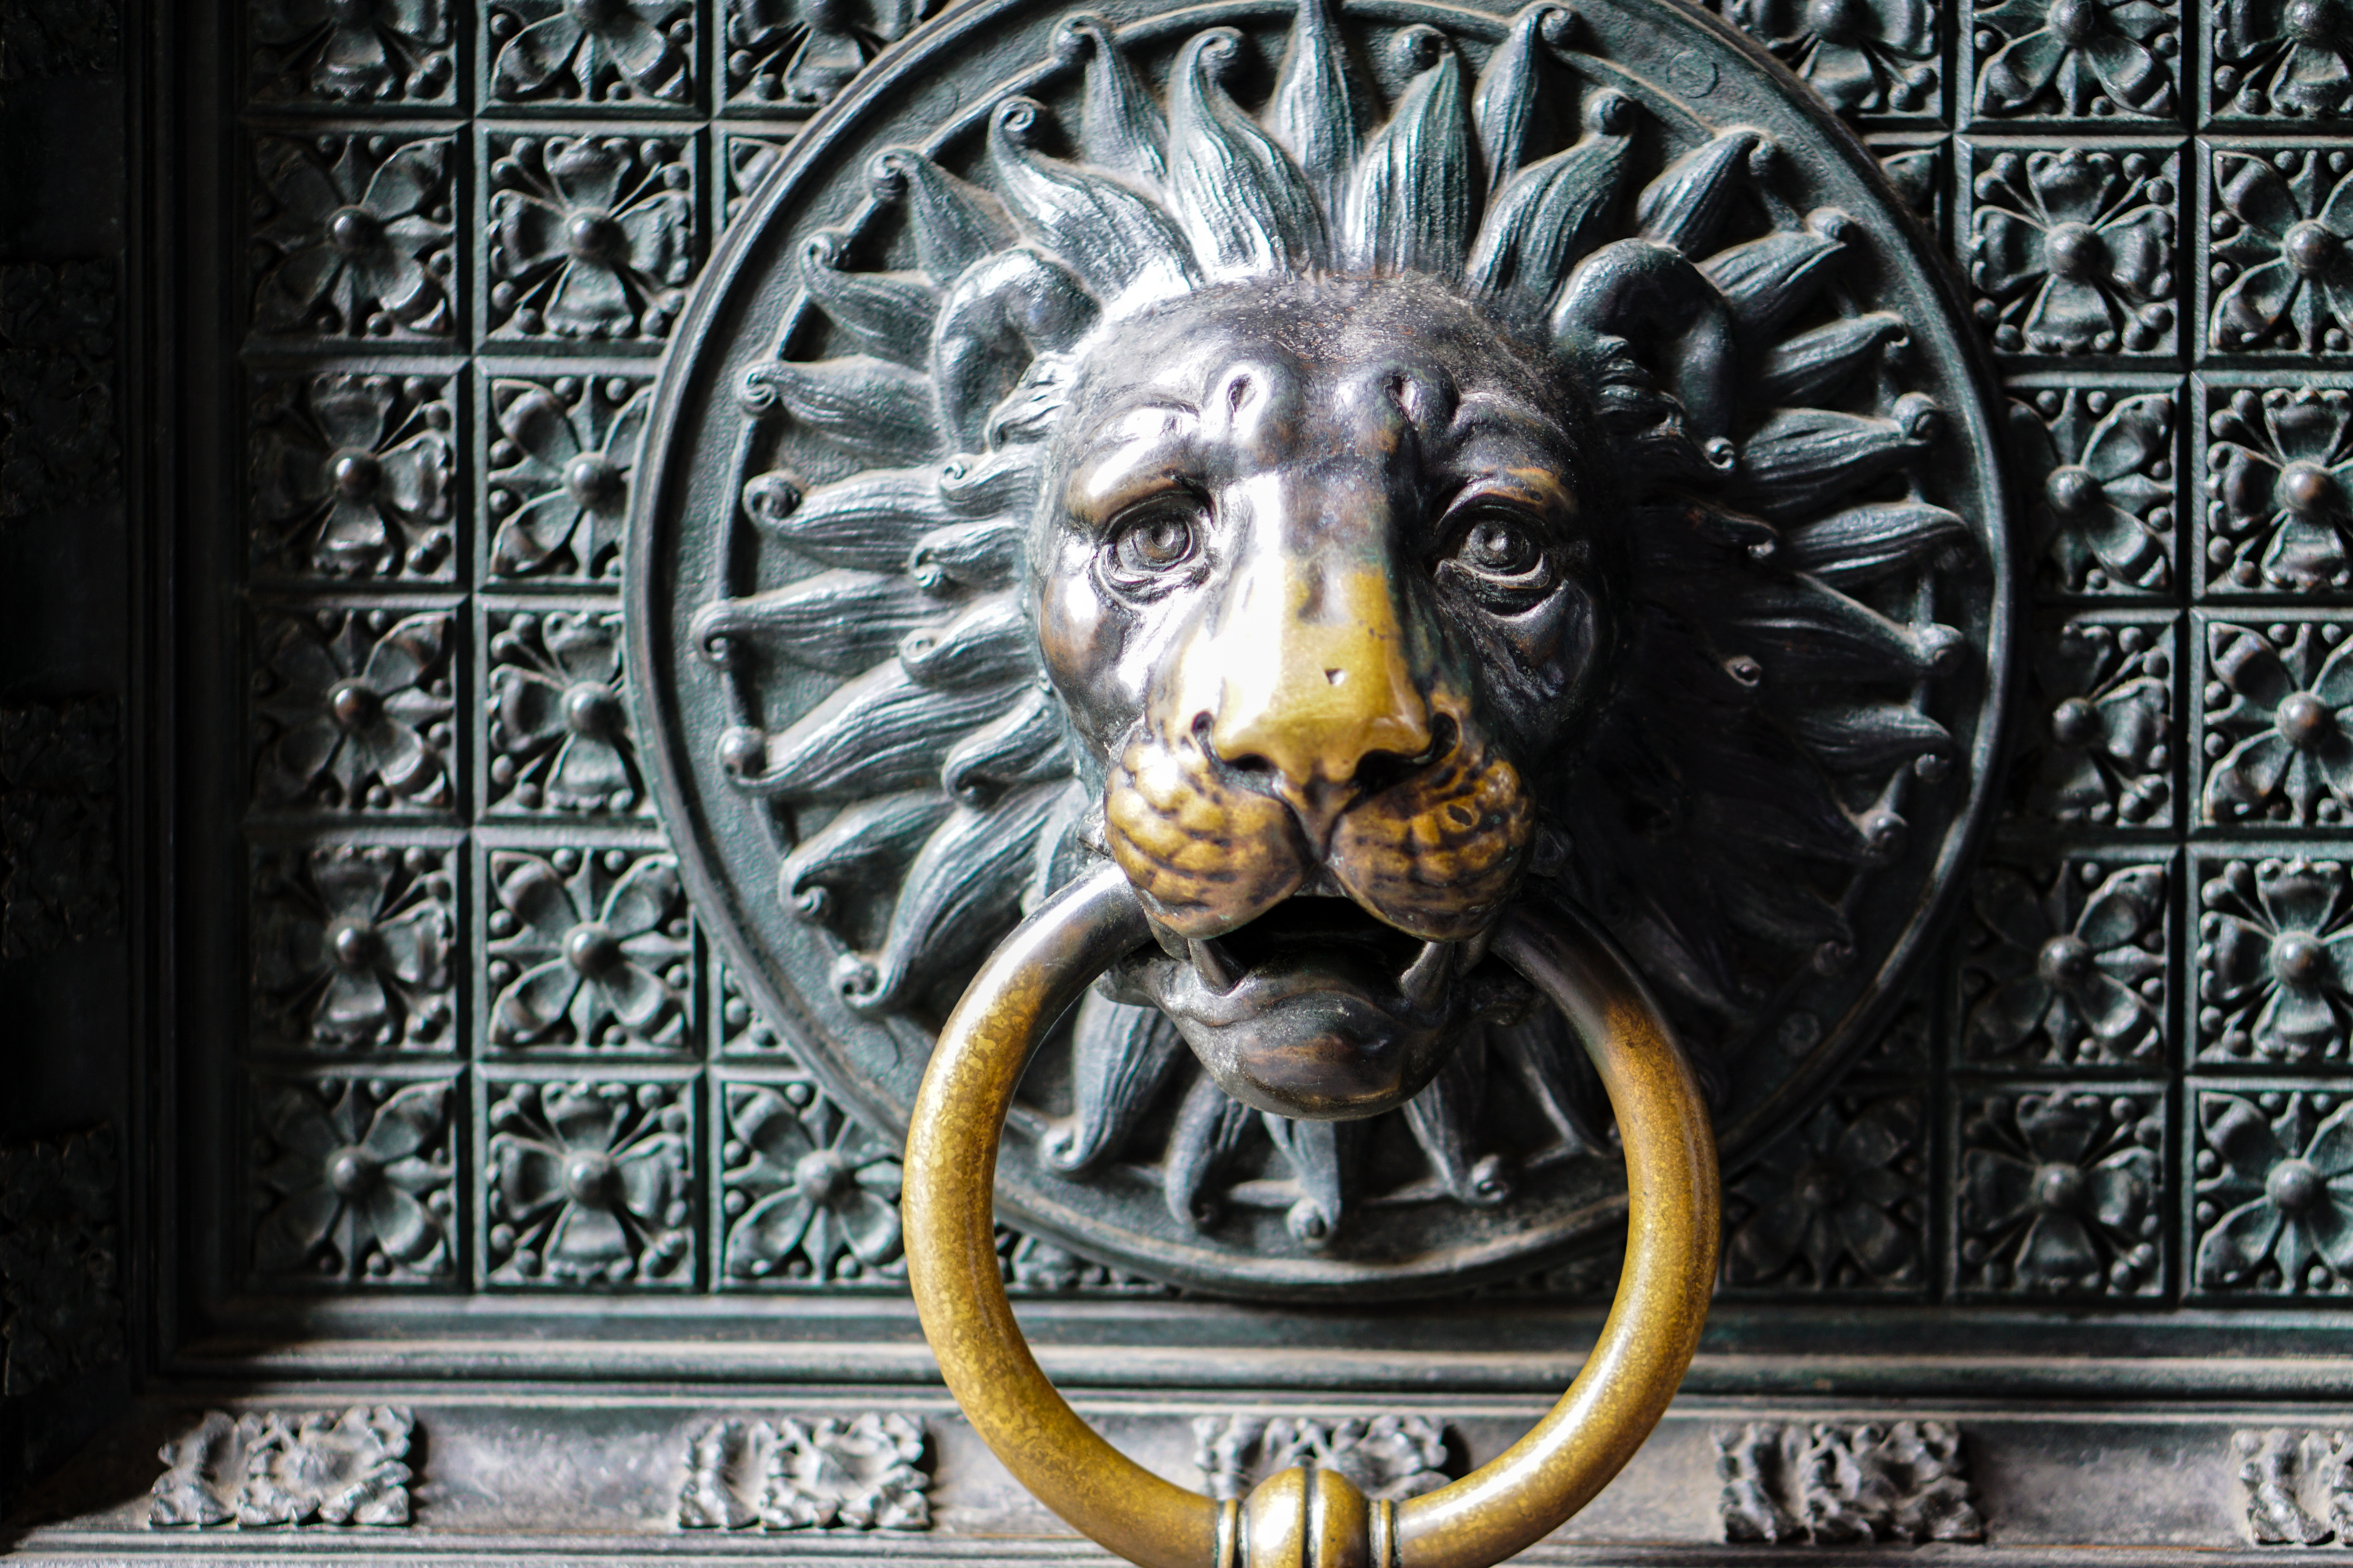
antique, ring, old, monument, statue, metal, gate, close, door, lion, handle, fig, deco, front door, sculpture, art, temple, brass, decorative, head, cologne, carving, dom, relief, input, house entrance, mythology, doorknocker, lion head, door handle, door knob, artfully, metal ring, metal handle, thumper, gautama buddha, ancient history